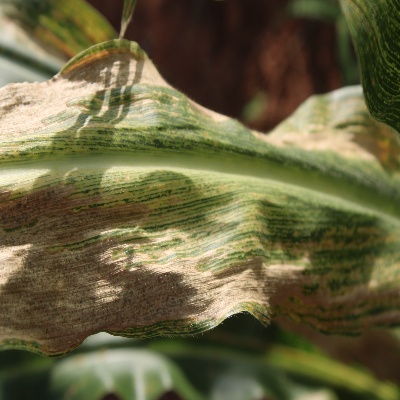
Crop: Maize
Condition: leaf blight